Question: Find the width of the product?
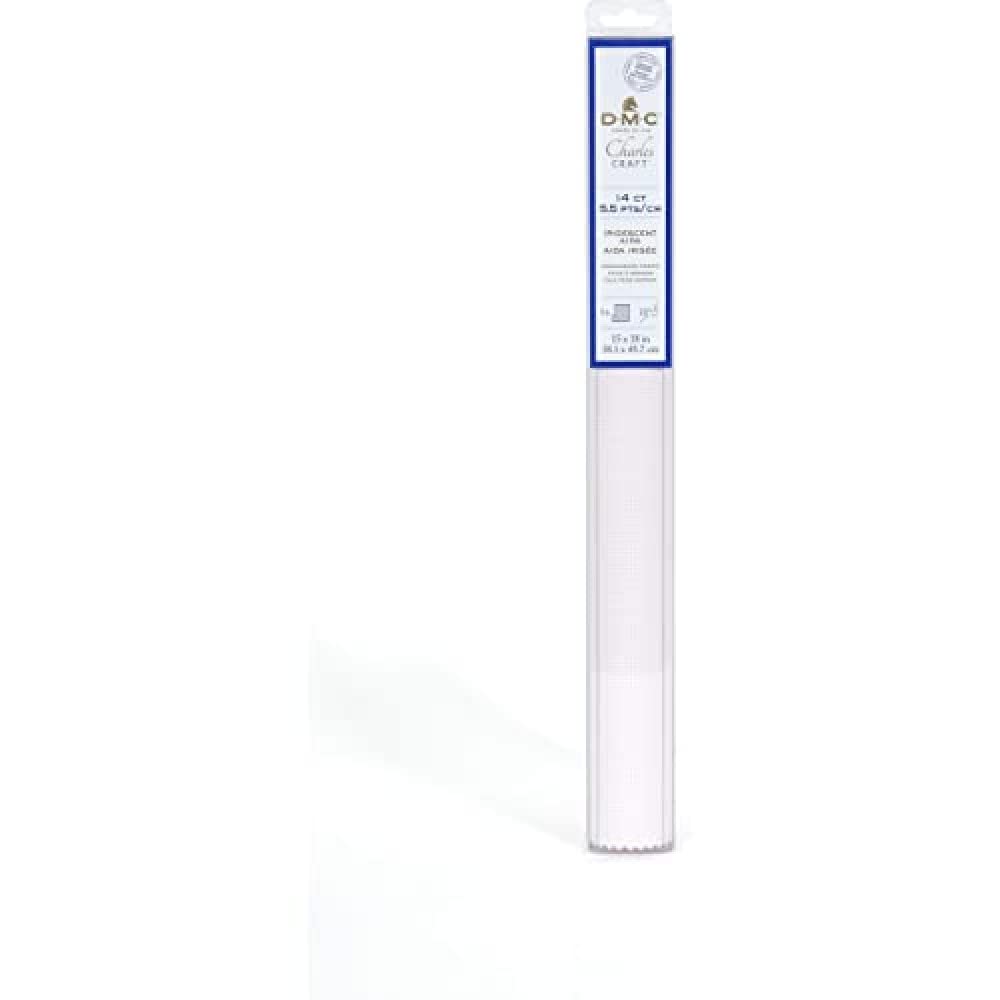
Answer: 11.0 inch